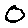
Label: 0